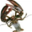
Label: lobster